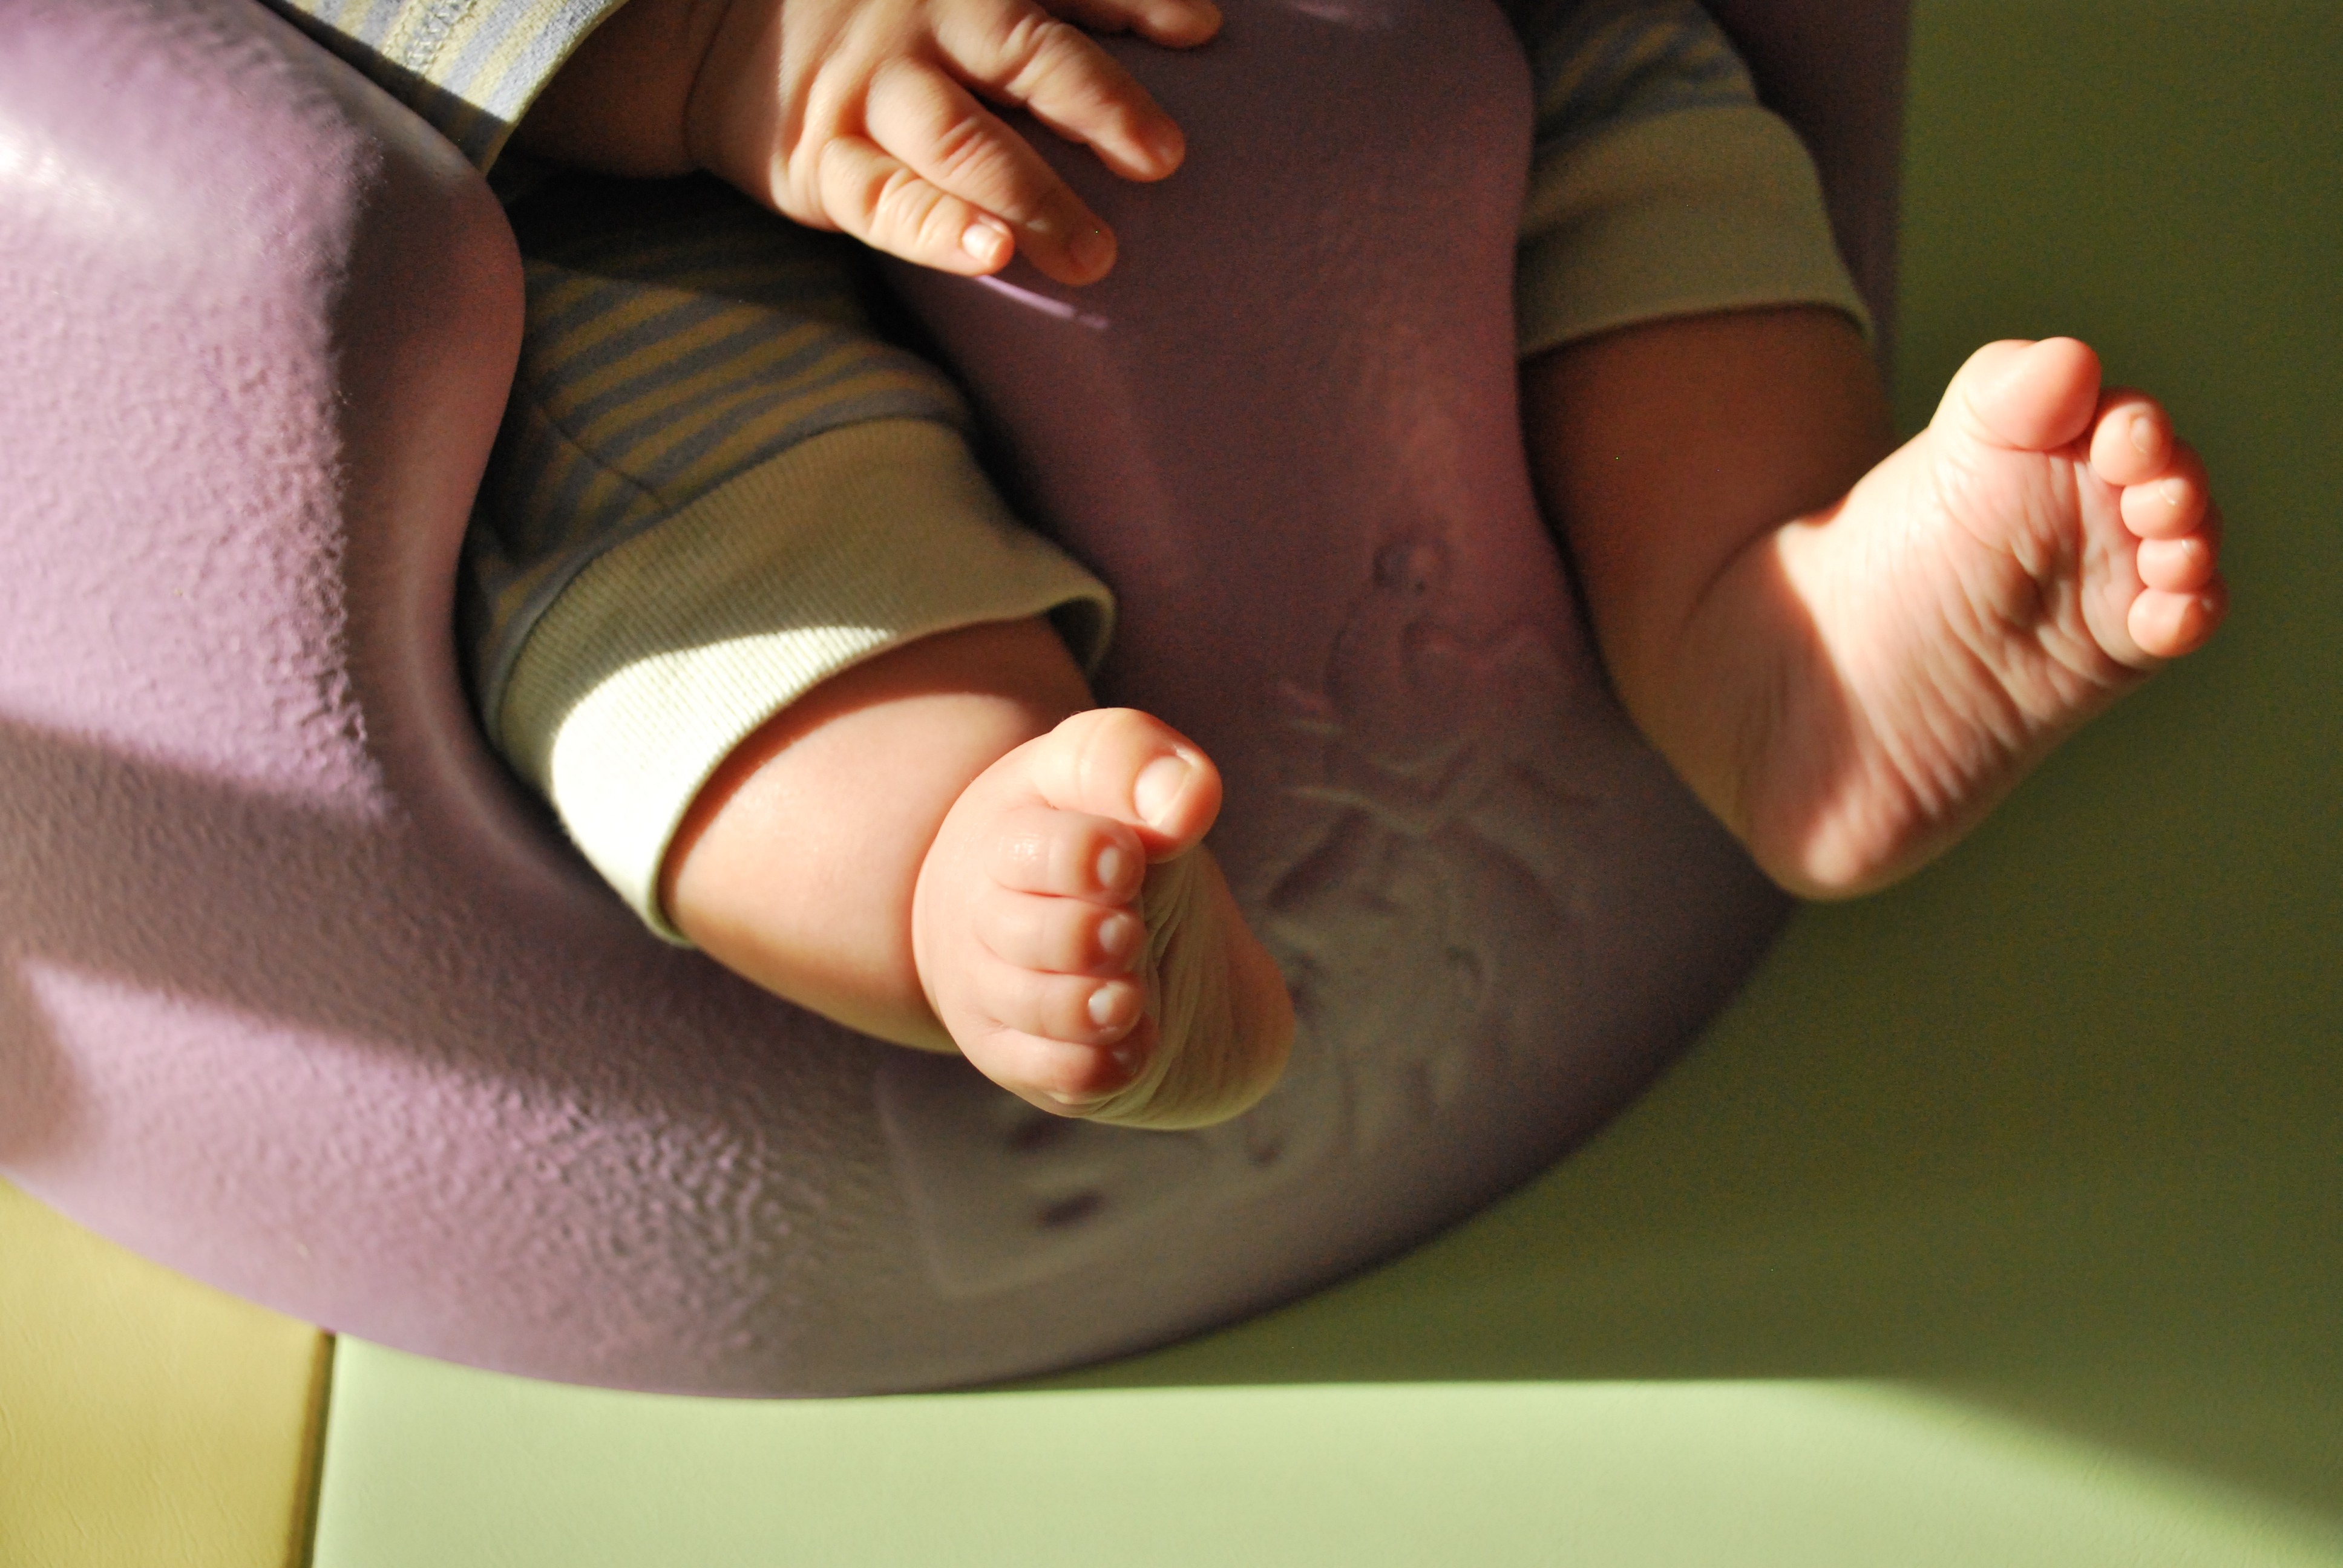
hand, girl, feet, kid, cute, leg, finger, foot, sole, child, human, arm, nail, baby, mouth, human body, infant, thigh, footwear, toe, baby foot, sense